Antonio Ortega (soldier)

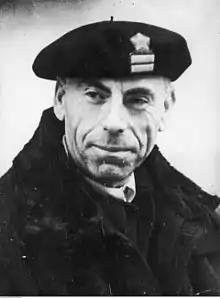
Antonio Ortega in 1937

Antonio Ortega Gutiérrez (17 January 1888 – 15 July 1939) was a Spanish Republican military officer and acting president of Madrid Football Club between 1937 and 1938 during the Spanish Civil War. He was directly involved in the defense of Madrid.